Jeffrey Peterson

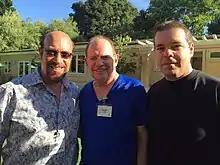
Jeffrey Peterson with David Lopez, father of Latina singer and actress Jennifer Lopez, and Edward Zuckerberg in 2014

In July 1999, shortly after the Quepasa public offering, Peterson was ousted from the company by Gary Trujillo, the new CEO that Peterson hired to run Quepasa sixty days prior to the incident. Speaking about the surprise management coup to the "Arizona Republic" newspaper, Peterson stated that Trujillo had "breached every ounce of his trust." In a lawsuit filed in Maricopa County Superior Court, Peterson was accused of competing with Quepasa. The lawsuit was settled 90 days later, with Quepasa paying $2.4 million to Peterson. Trujillo would later concede that the problem was of a "personality issue." Peterson resigned from the board of directors, still remaining Quepasa's largest single shareholder. According to news reports at the time, When Peterson resigned from Quepasa after settling the lawsuit, the company was left in the hands of a chief executive officer and a board of directors inexperienced in both the Internet and the technology that ran it.